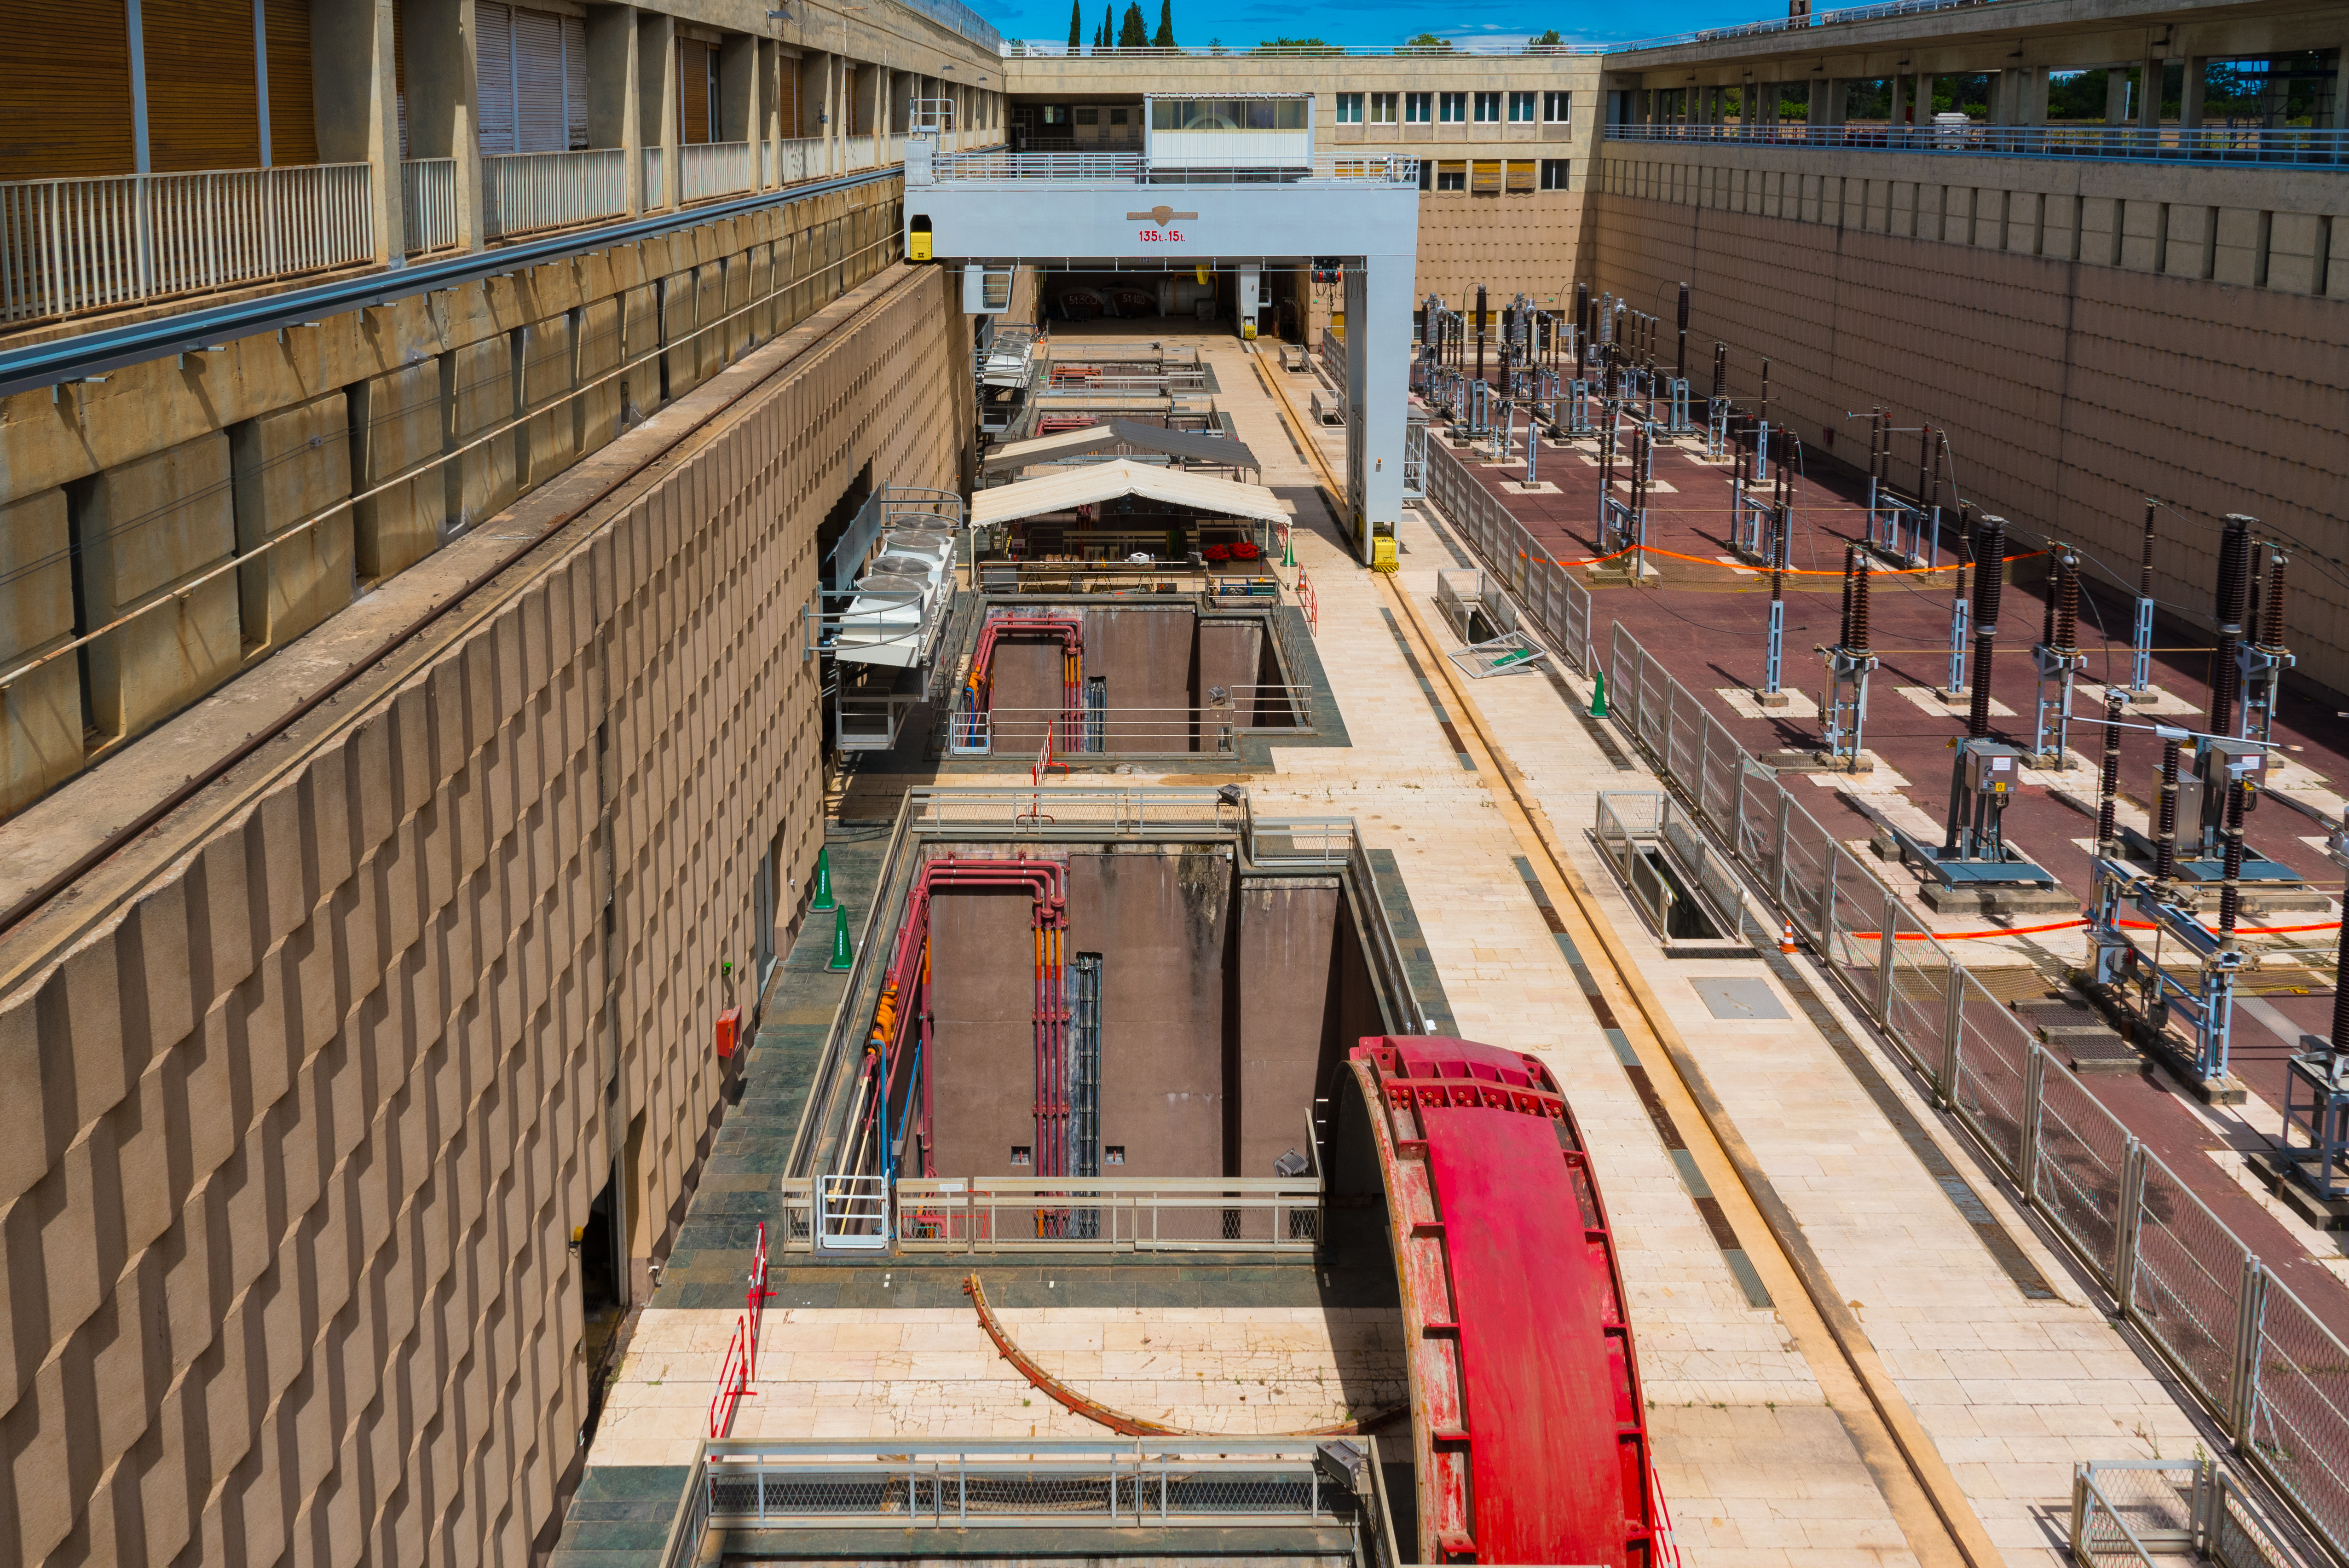
factory, vallabregues, dam, track, urban area, structure, metropolitan area, construction, metropolis, building, public transport, train station, city